Harmony Hall (Kinston, North Carolina)

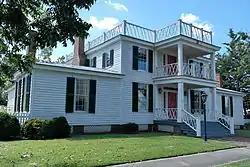
Harmony Hall, 2013

Harmony Hall, also known as the Peebles House, is a historic building located at 109 East King Street in Kinston, North Carolina, United States. The 18th-century house, the oldest building in Kinston, was owned by North Carolina's first elected governor. The house briefly served as the de facto state capitol during the Revolutionary War. The building has been expanded and renovated throughout its history, transitioning from the Georgian and Federal styles to Greek Revival. One of the prominent features of the house is the two-story porch on the facade. Harmony Hall was added to the National Register of Historic Places (NRHP) in 1971 and serves as a house museum operated by the Lenoir County Historical Association.